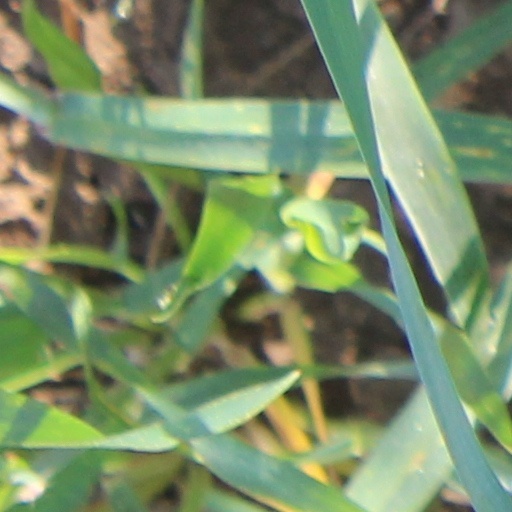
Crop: wheat